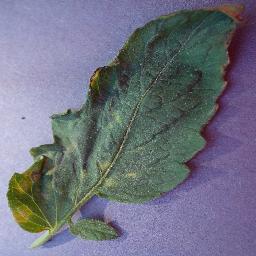
Label: Tomato___Leaf_Mold